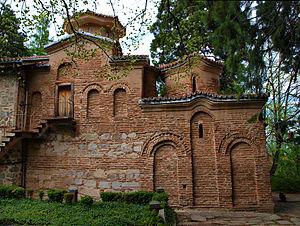
Cet article recense les sites inscrits au patrimoine mondial en Bulgarie.
Cet article traite des religions ou phénomènes religieux, passés et présents, des populations sur le territoire de l'actuelle Bulgarie.
La 3ᵉ session du Comité du patrimoine mondial a eu lieu du 22 octobre 1979 au 26 octobre 1979 à Louxor, en Égypte.